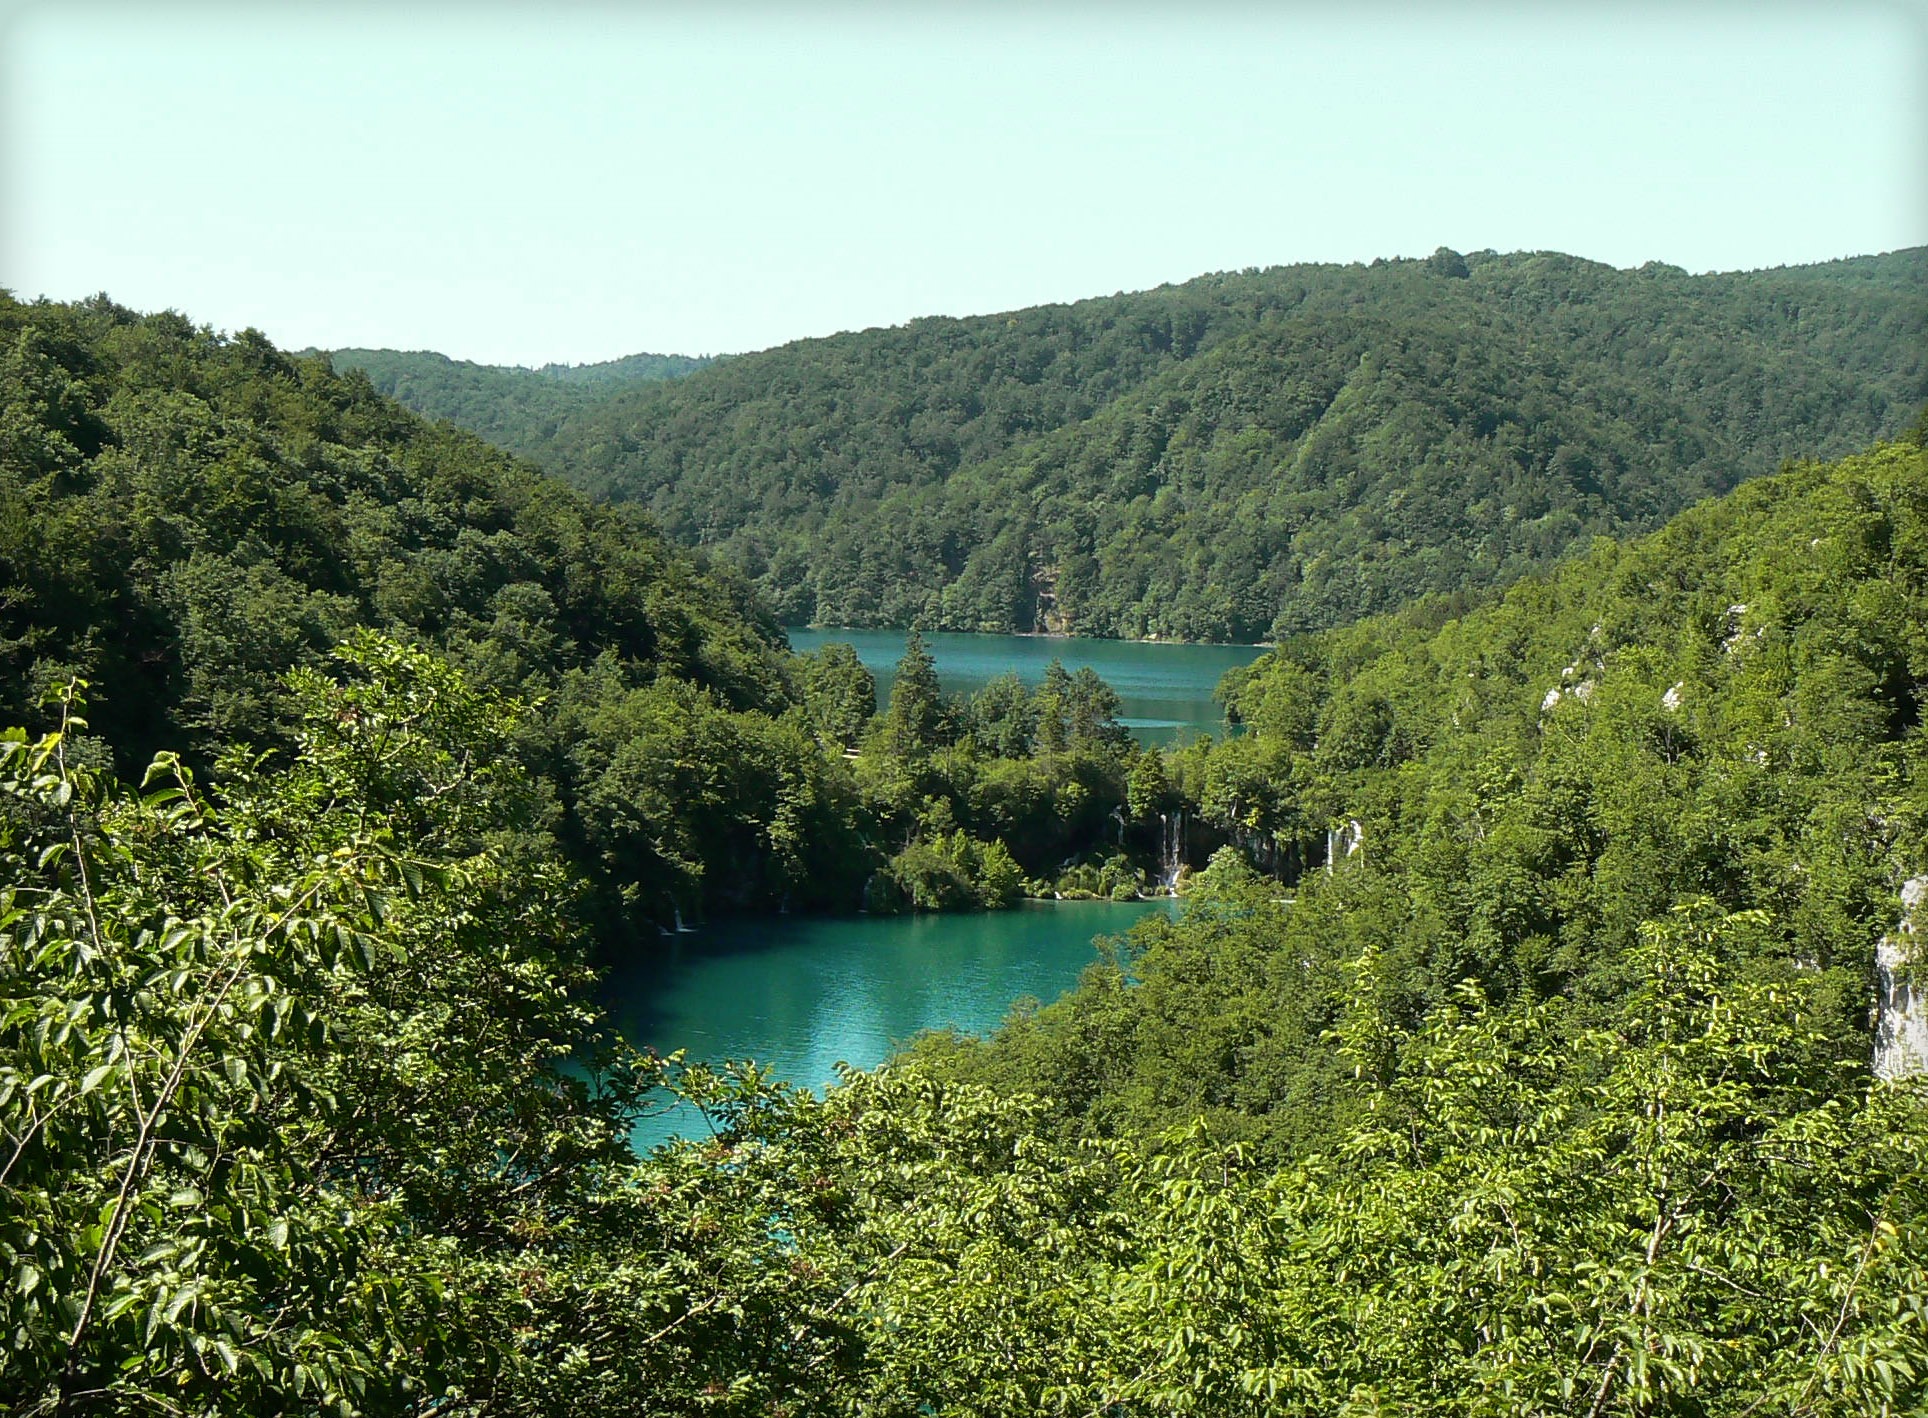
landscape, tree, water, nature, forest, mountain, sky, hiking, hill, lake, river, idyllic, green, jungle, paradise, peaceful, natural, holiday, bay, blue, reservoir, national park, outdoors, national, croatia, vegetation, rainforest, escarpment, enjoy, crater lake, watercourse, tarn, nature reserve, hill station, plitvice lakes, biome, water resources, tropical and subtropical coniferous forests, mount scenery, valdivian temperate rain forest